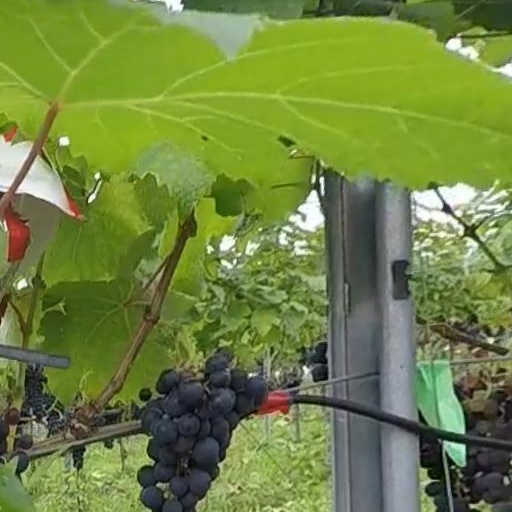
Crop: grape